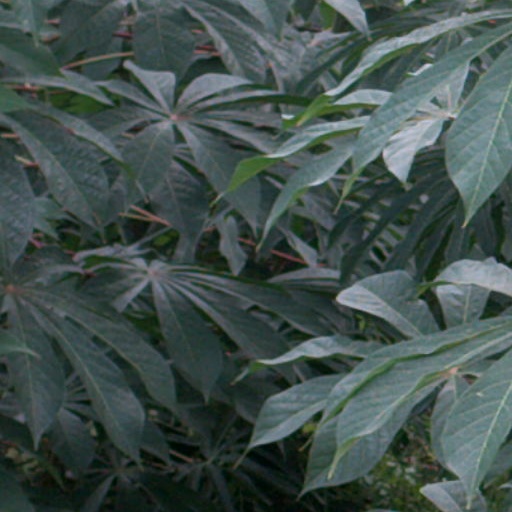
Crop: cassava